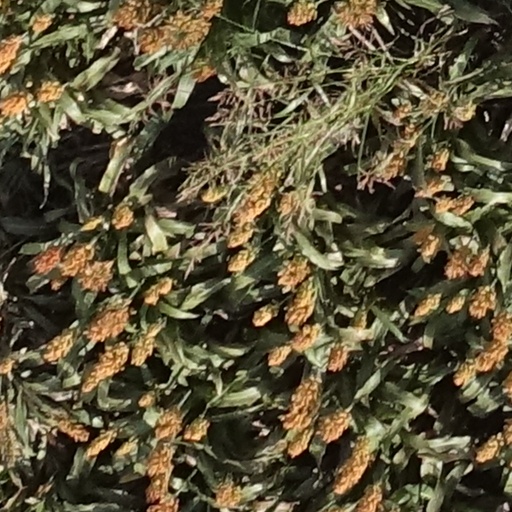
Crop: sorghum